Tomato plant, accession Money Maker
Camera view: tilt-top (135 deg); turntable rotation: 330 degrees
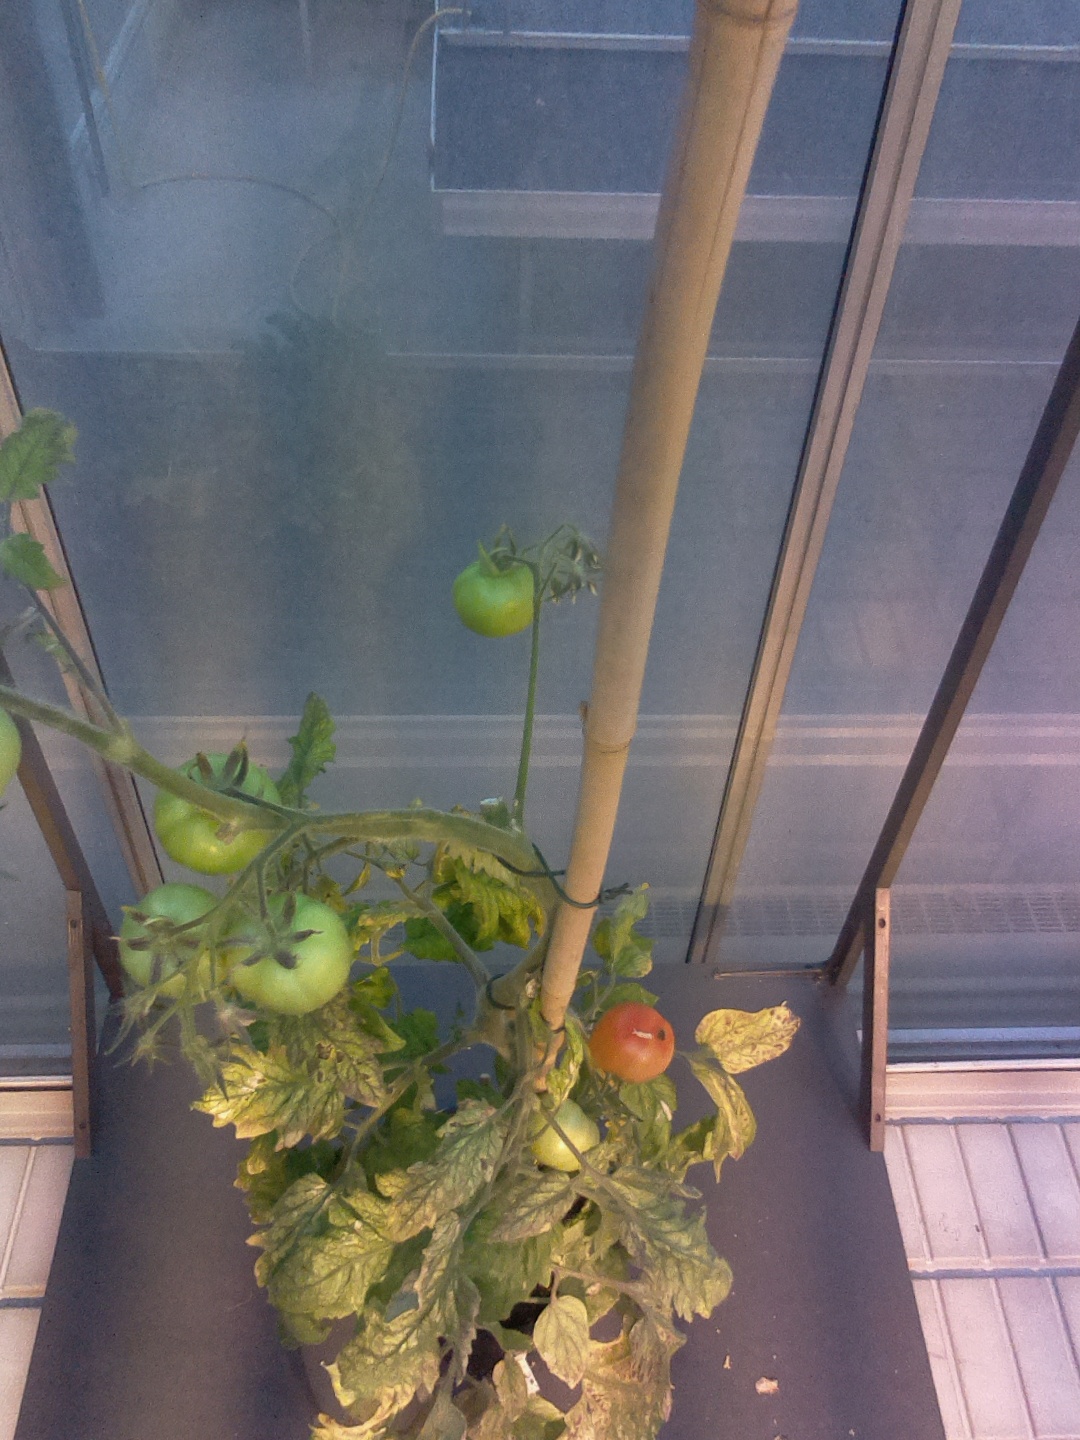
BBCH growth stage 80: fruits start showing typical ripe color (orange -> red)